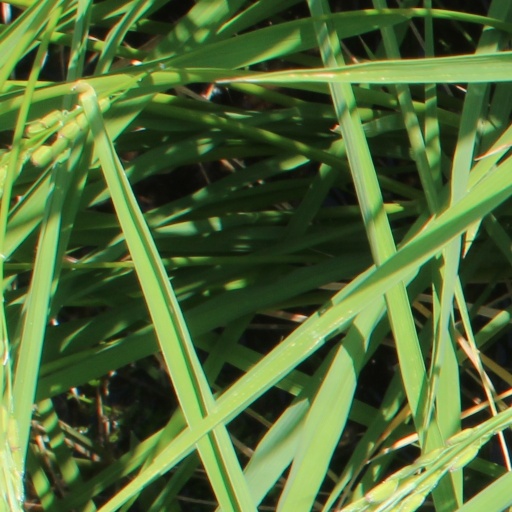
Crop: rice